Parson's Bend

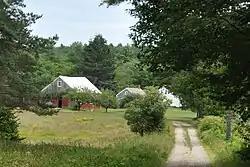

Parson's Bend is a historic farm property on Nelson Street in Alna, Maine. Built about 1800, the farmhouse is a well-preserved and idiosyncratic Georgian-Federal style Cape house. It was listed on the National Register of Historic Places in 2005.